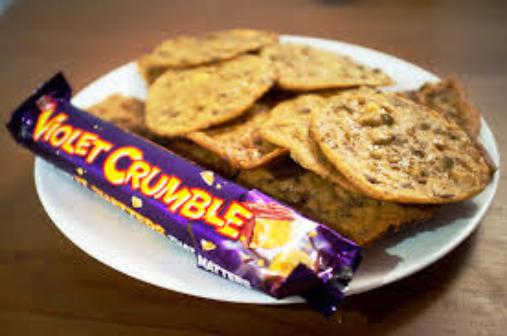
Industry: Food